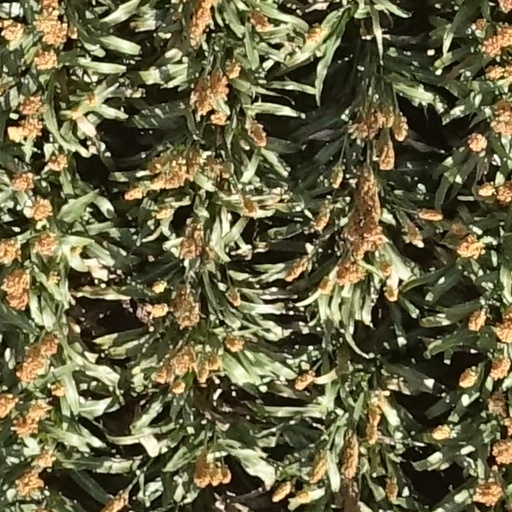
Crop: sorghum